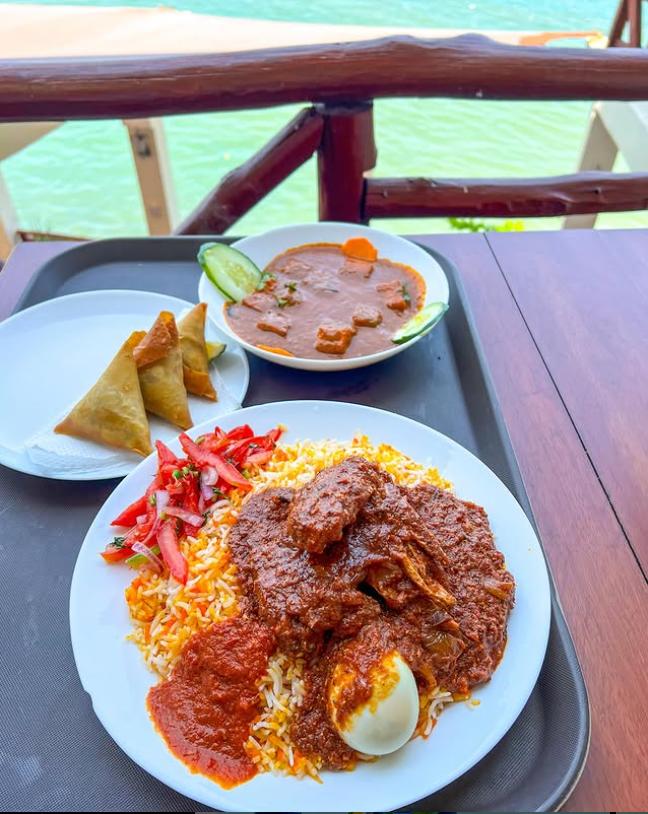
...Tanzania au wa pwani, Africa Mashariki, unaojumulisha sahani juu ya wali na nyama labda pilau au biriani, pamoja na sahani ya pembeni.